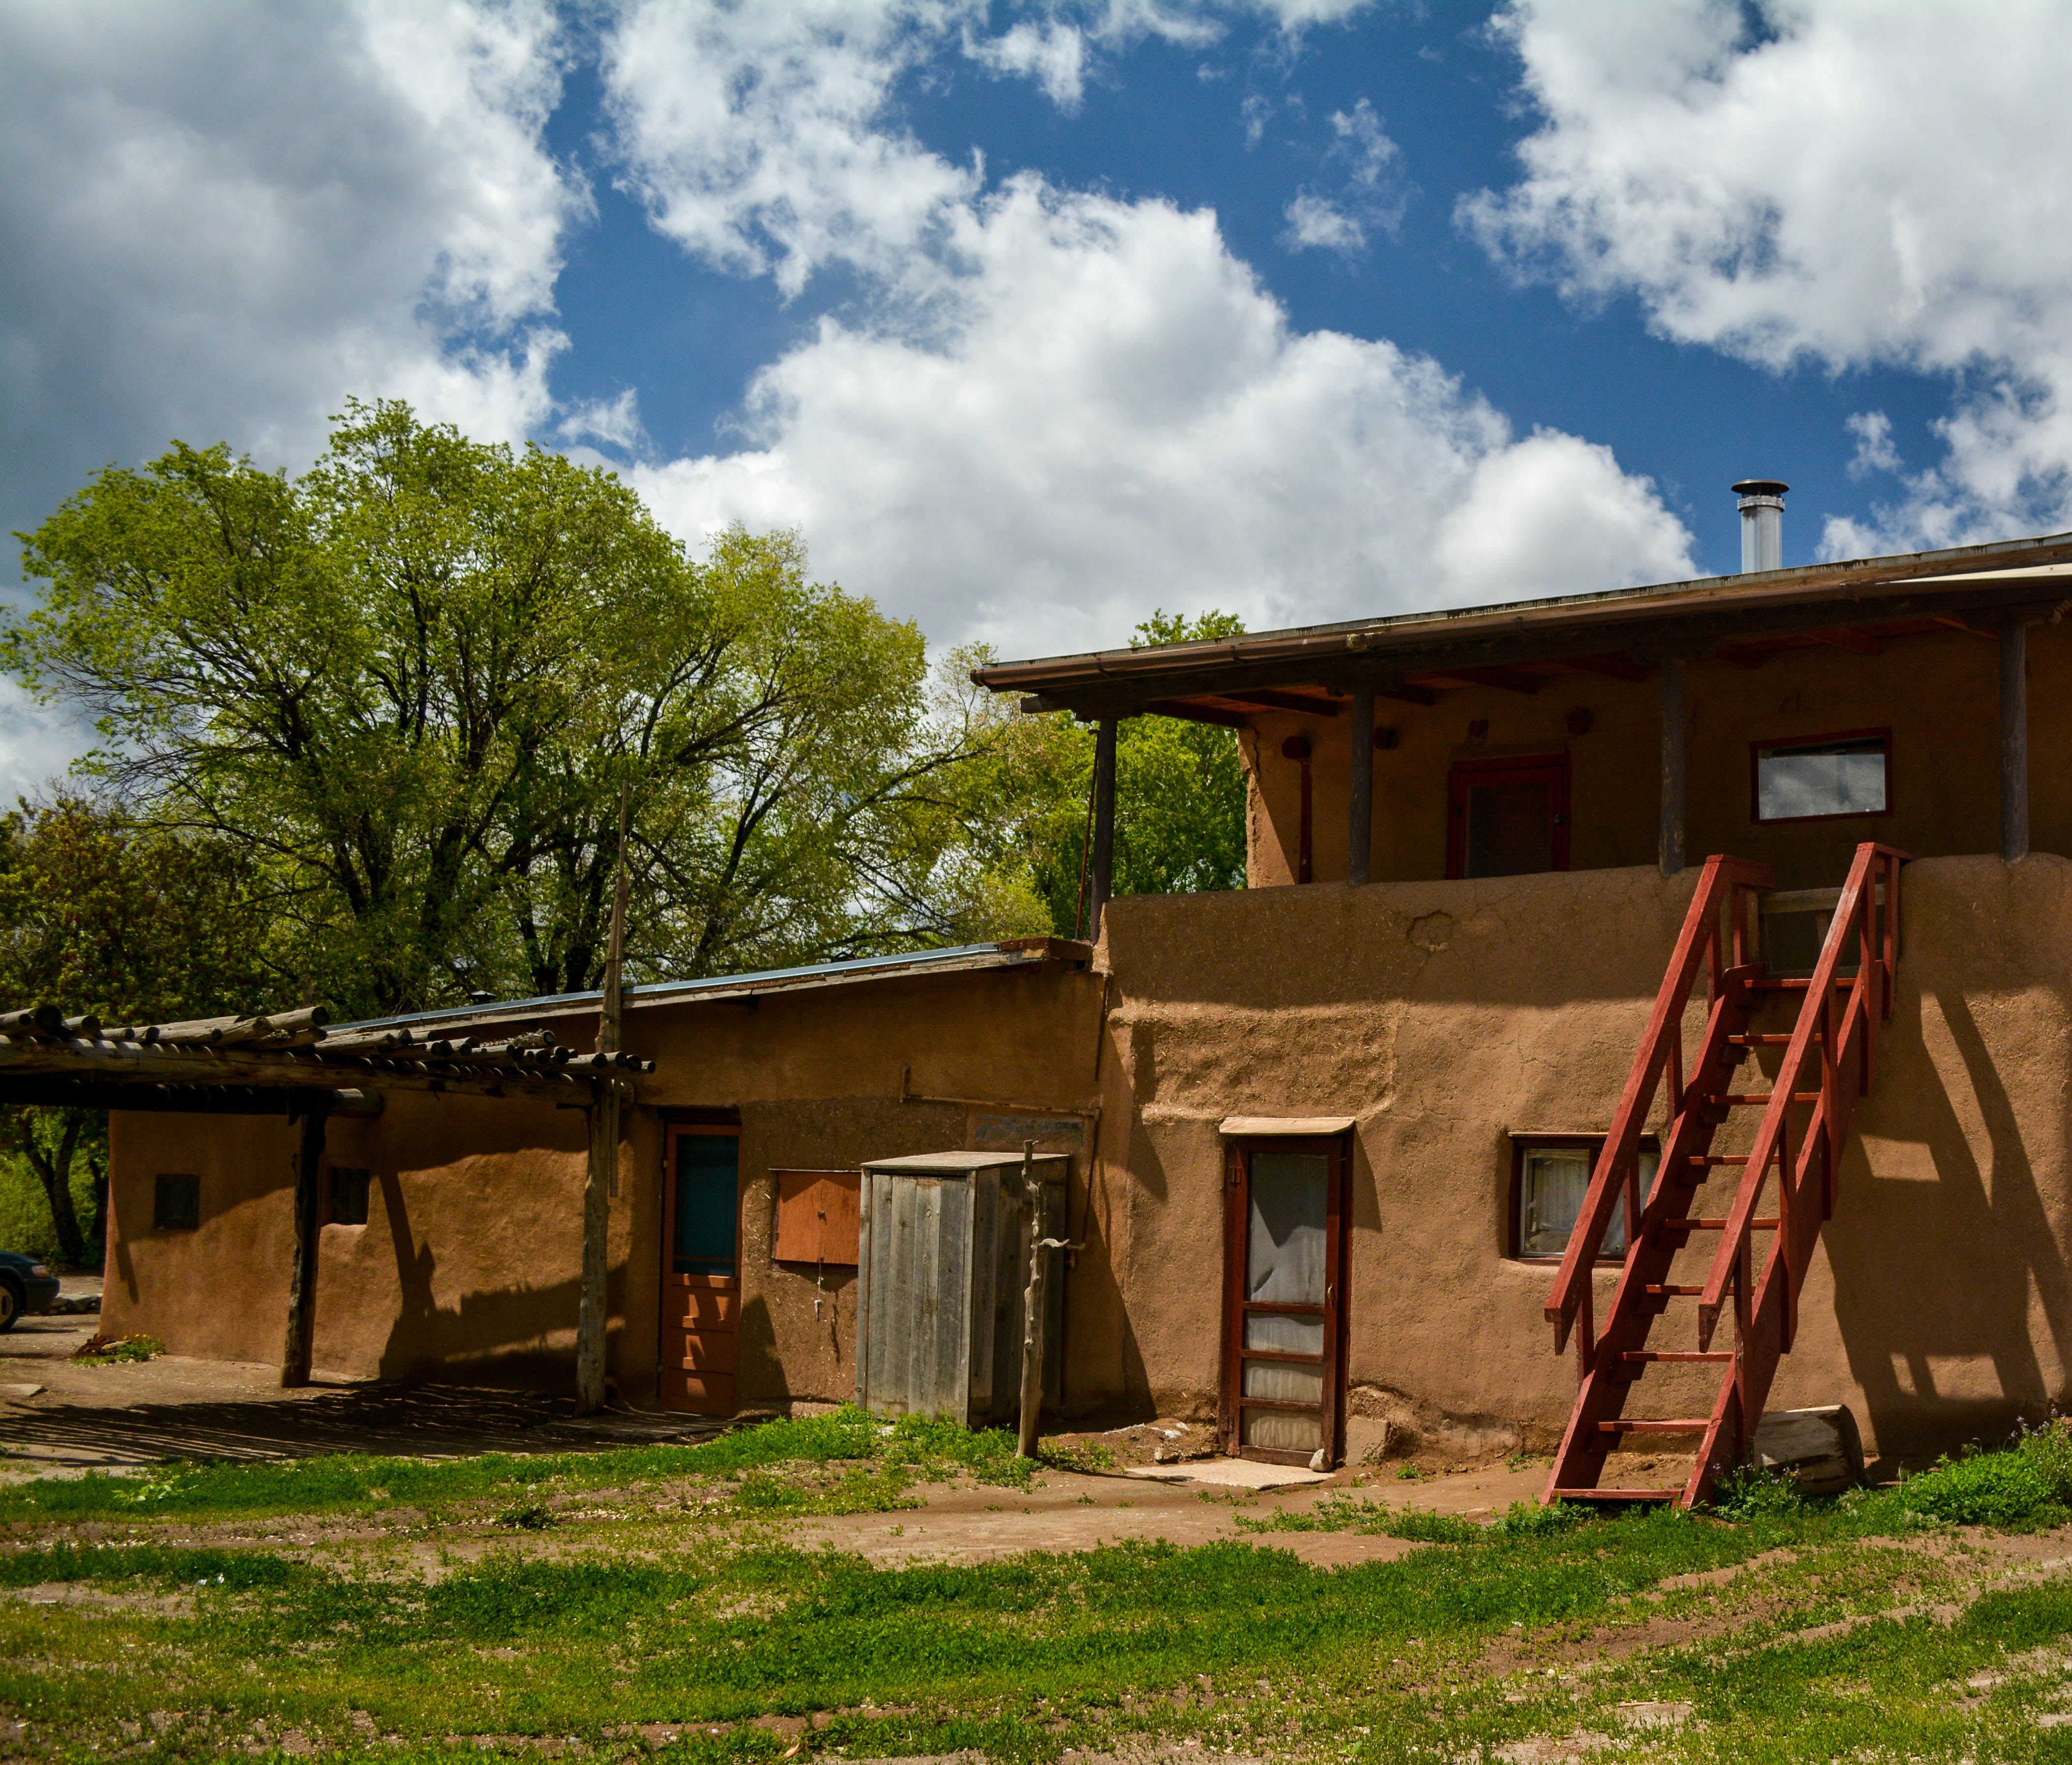
wood, farm, house, building, barn, home, shed, hut, village, shack, cottage, farmhouse, estate, santafe, truchas, northernnewmexico, pueblosantafe, log cabin, rural area